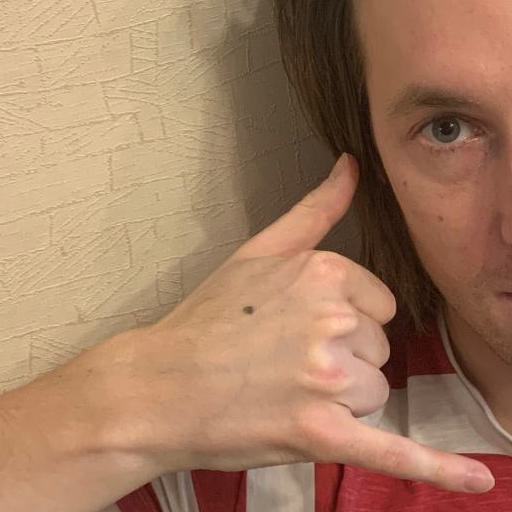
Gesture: call